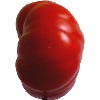
Label: Tomato 3